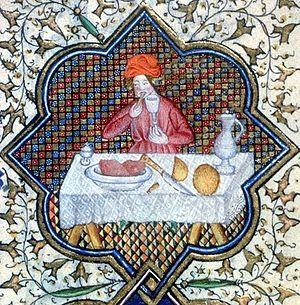
Heures de Marguerite dOrléans
La cuisine médiévale regroupe les plats, les habitudes alimentaires et les méthodes de cuisson des diverses cultures européennes, durant le Moyen Âge, entre le Vᵉ et le XVIᵉ siècle. Durant cette période, les régimes alimentaires et la préparation des plats évoluèrent plus lentement que lors de l'époque moderne qui suivit, et dont les changements posèrent les bases de la cuisine européenne moderne.